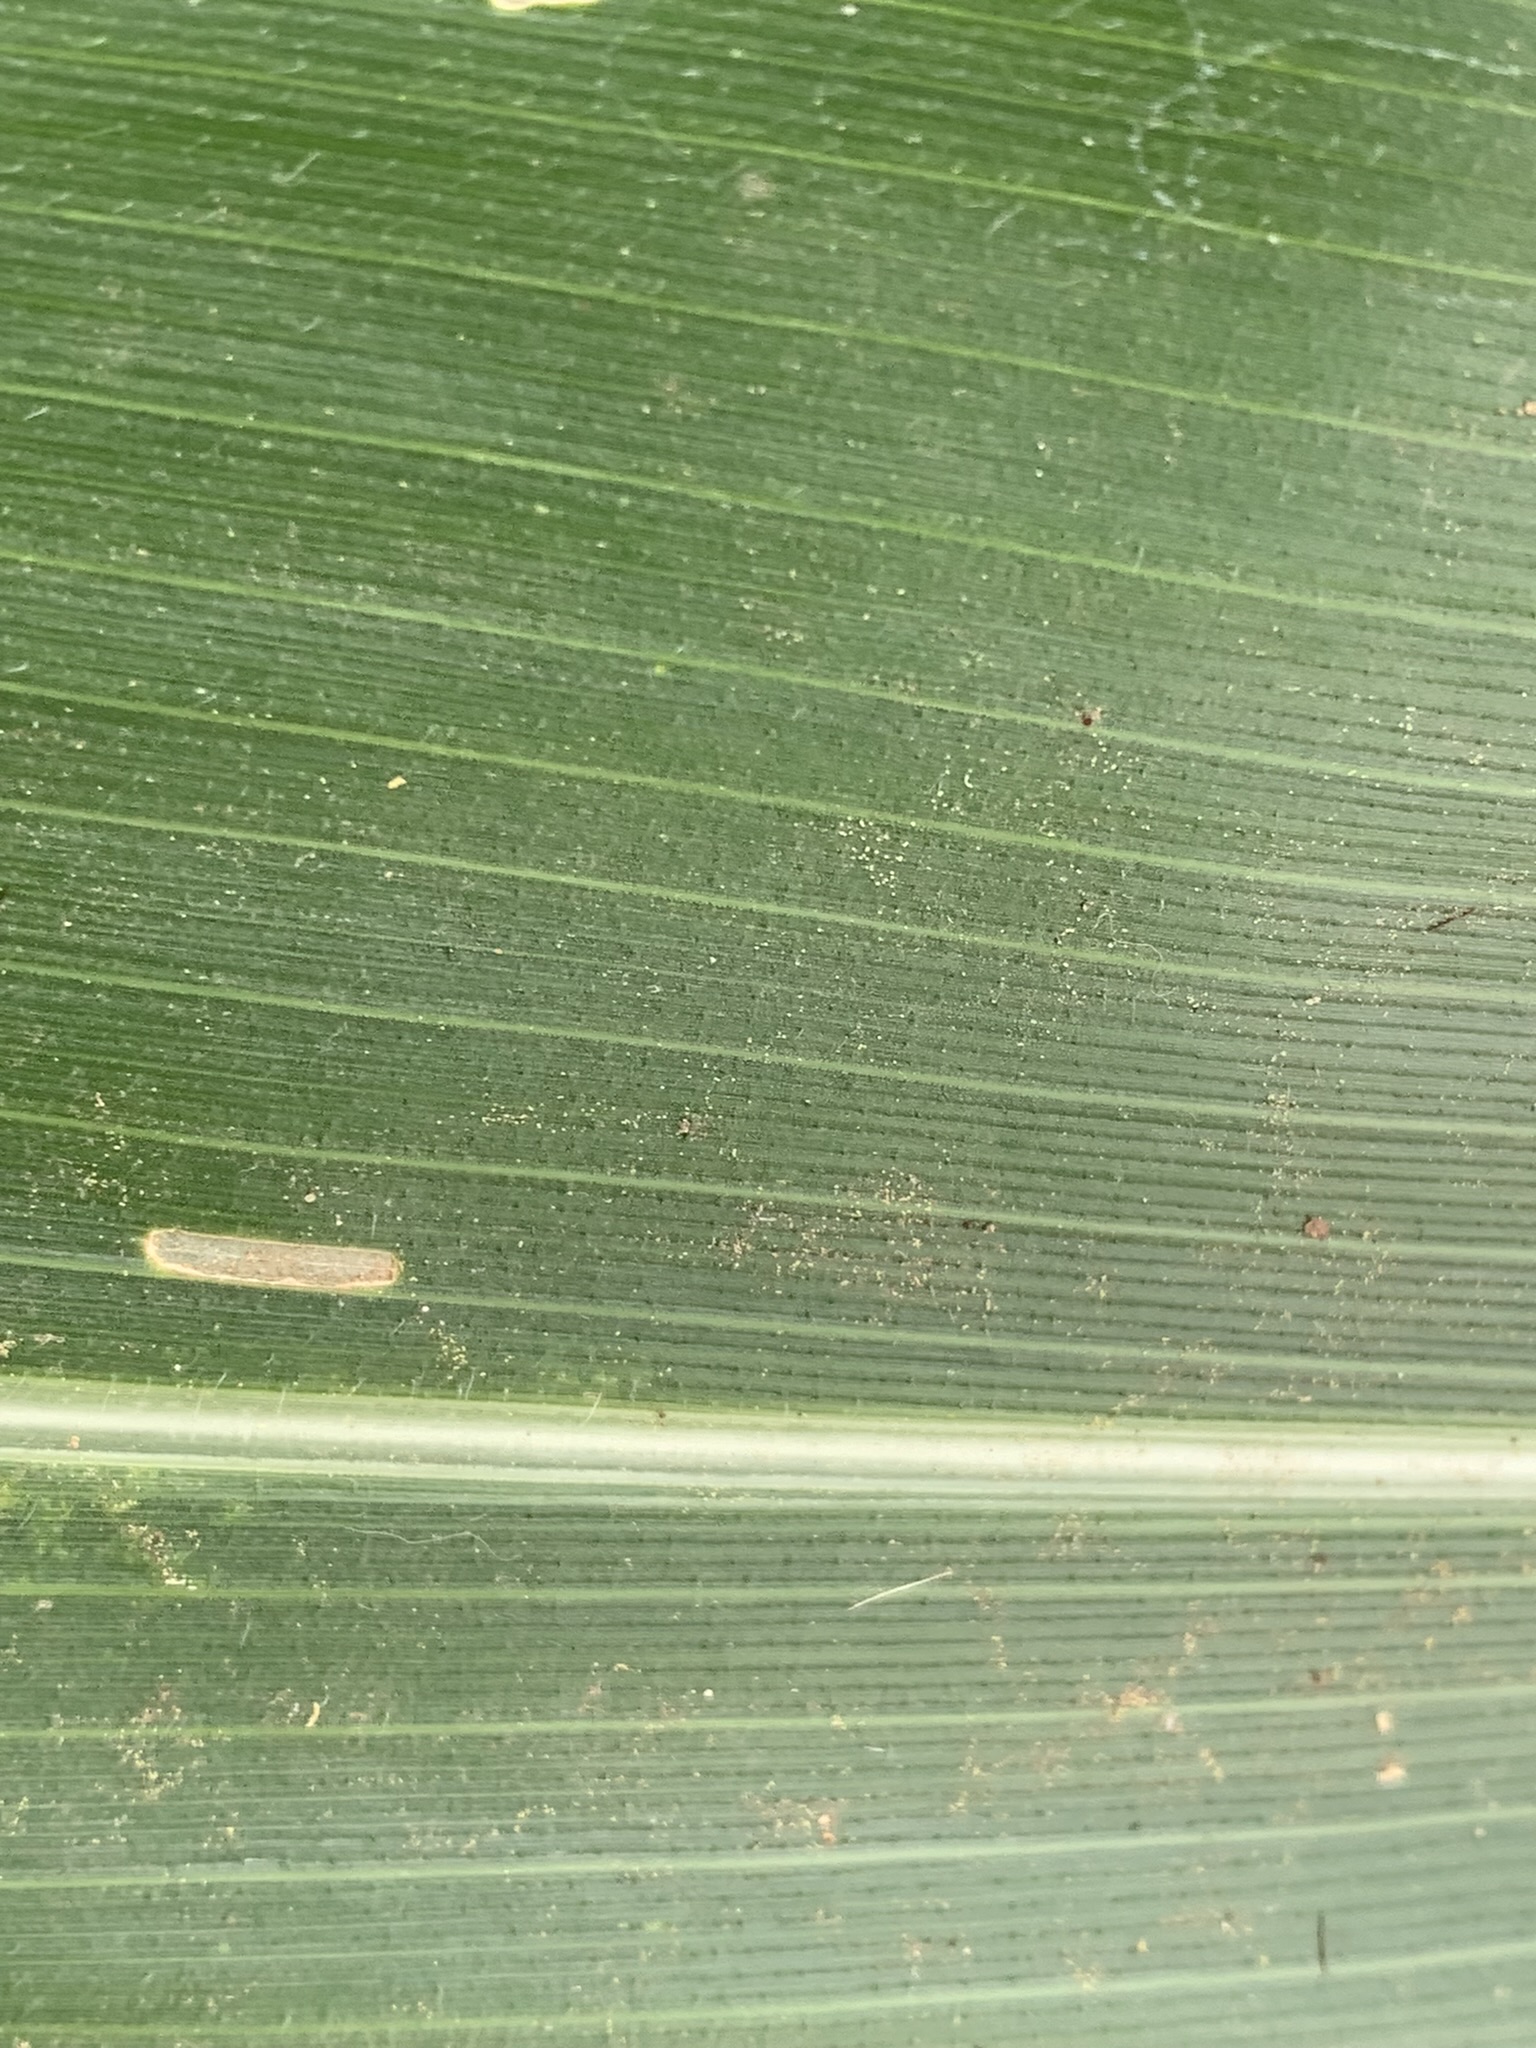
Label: Healthy